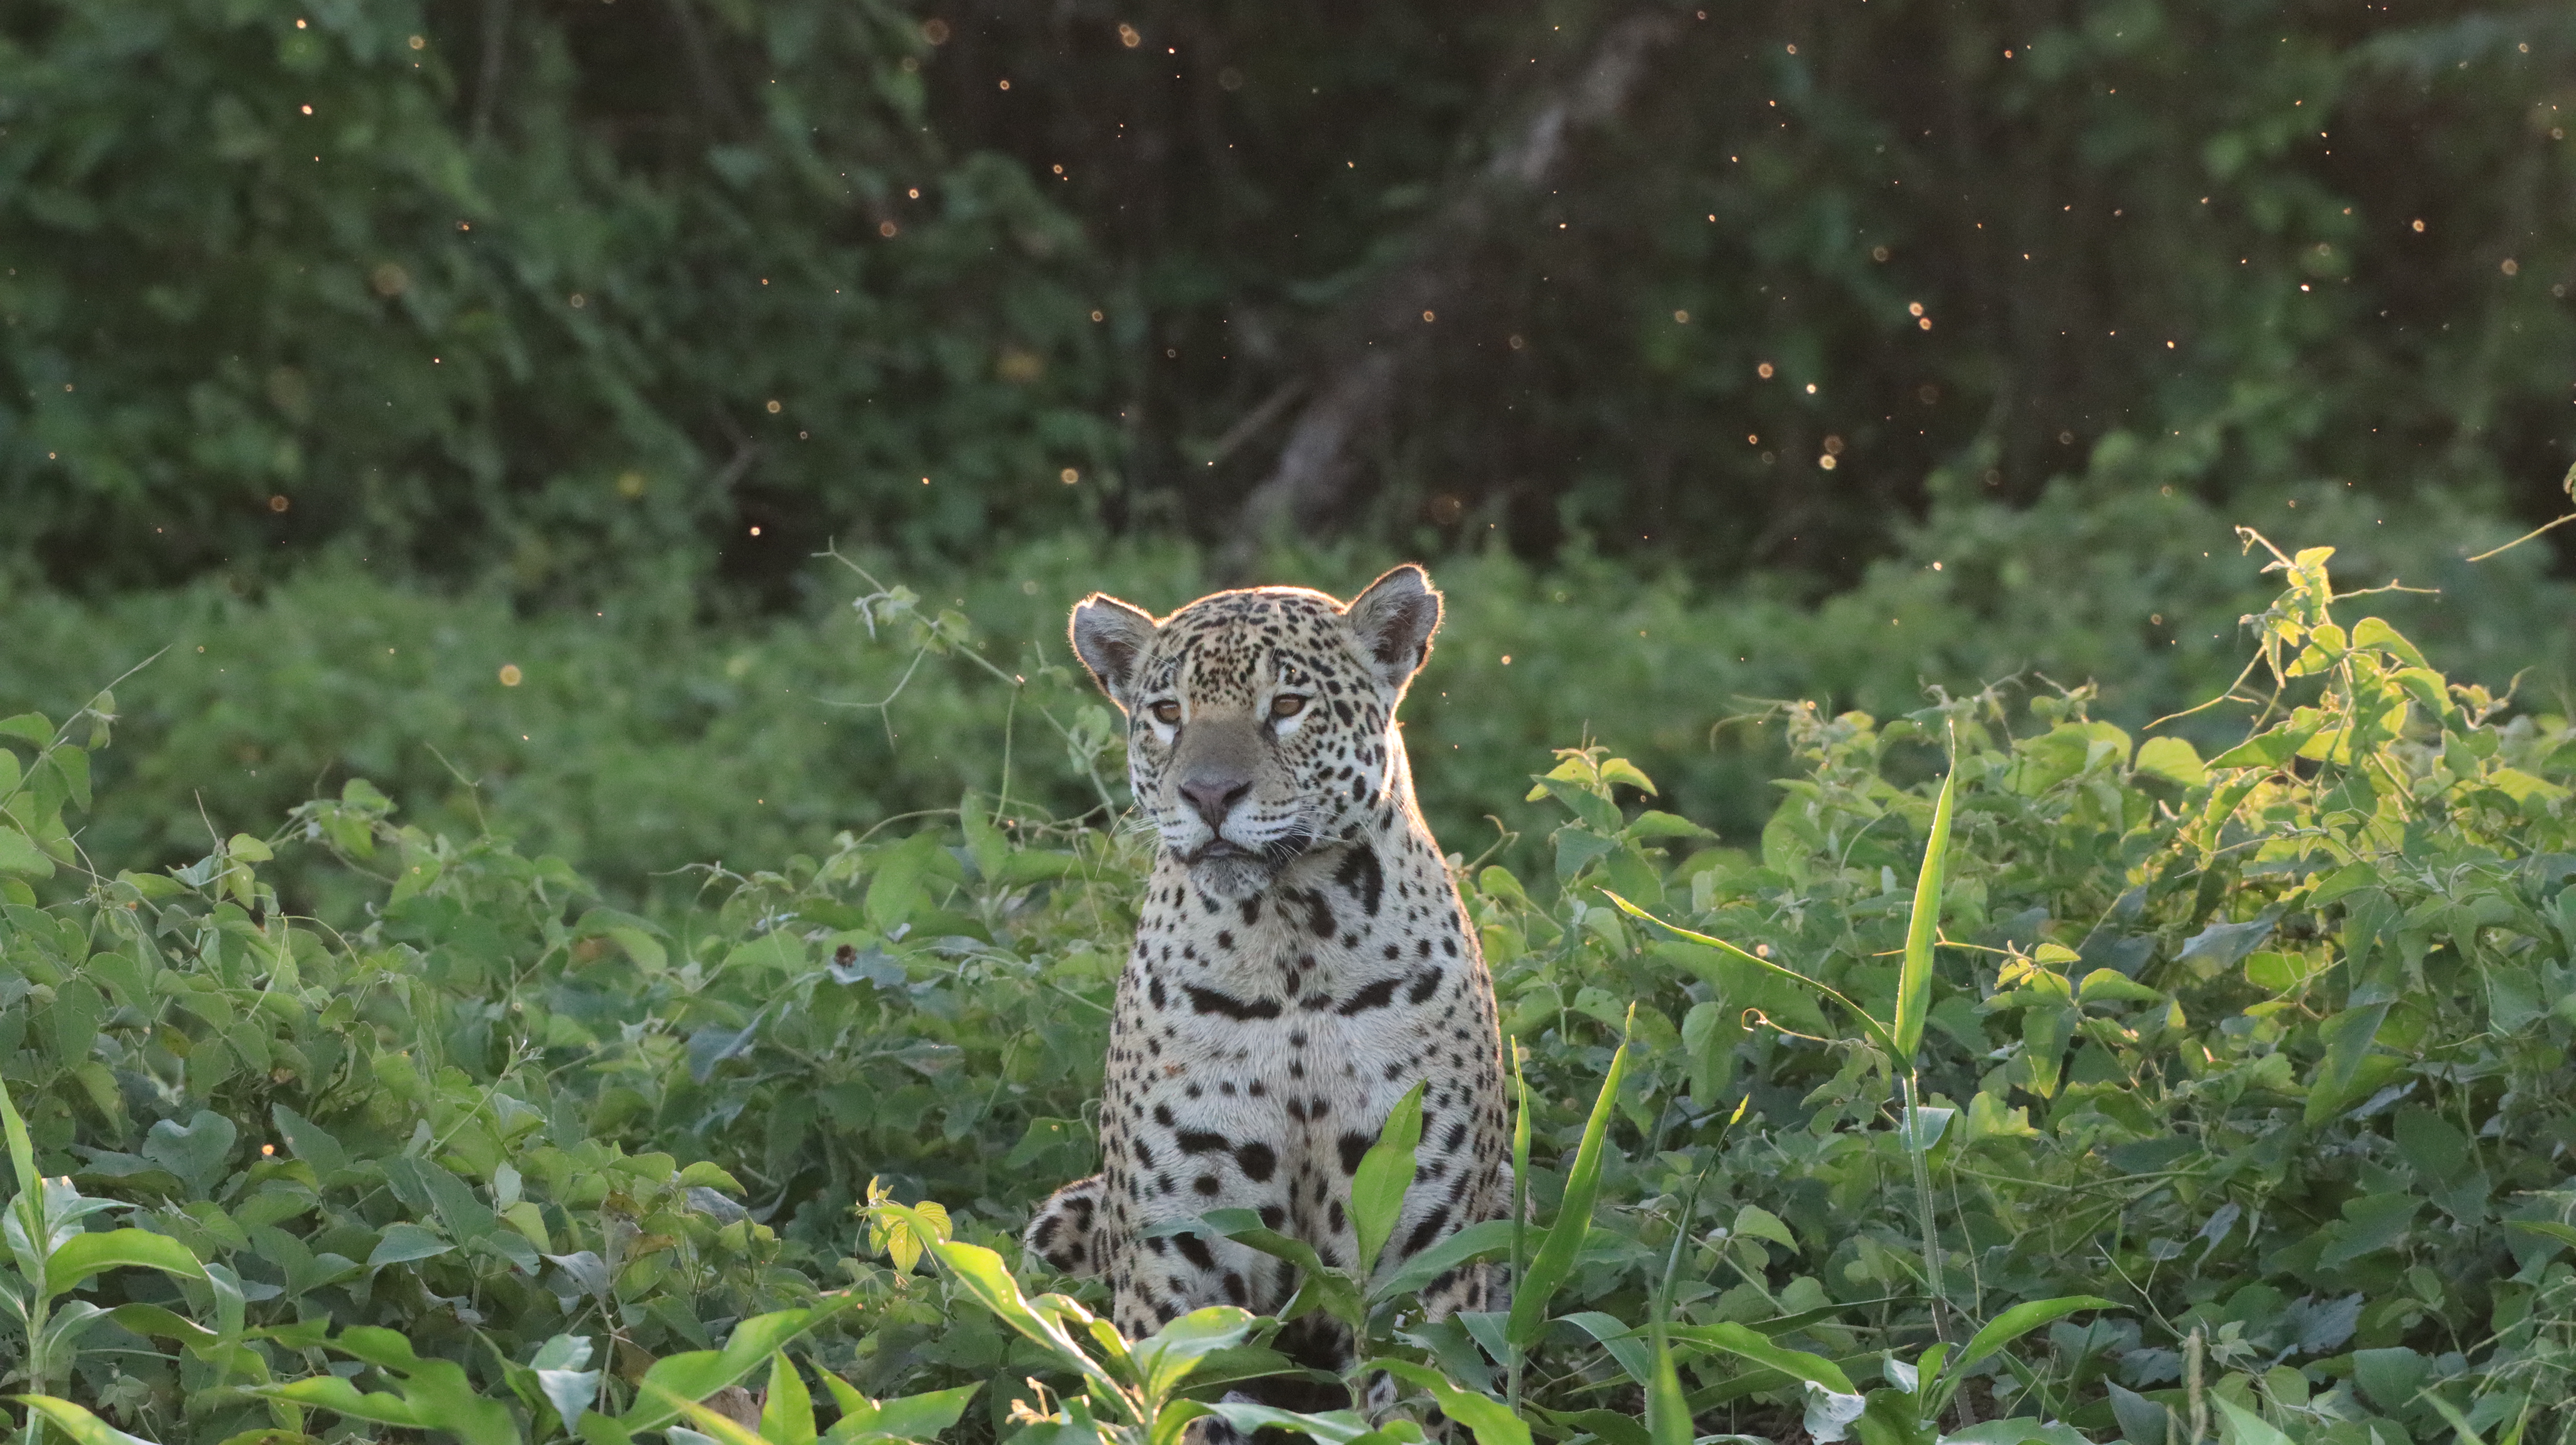
Jaguar: Marcela